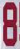
Number: 8